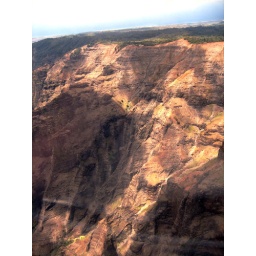
Red rocks in the canyon